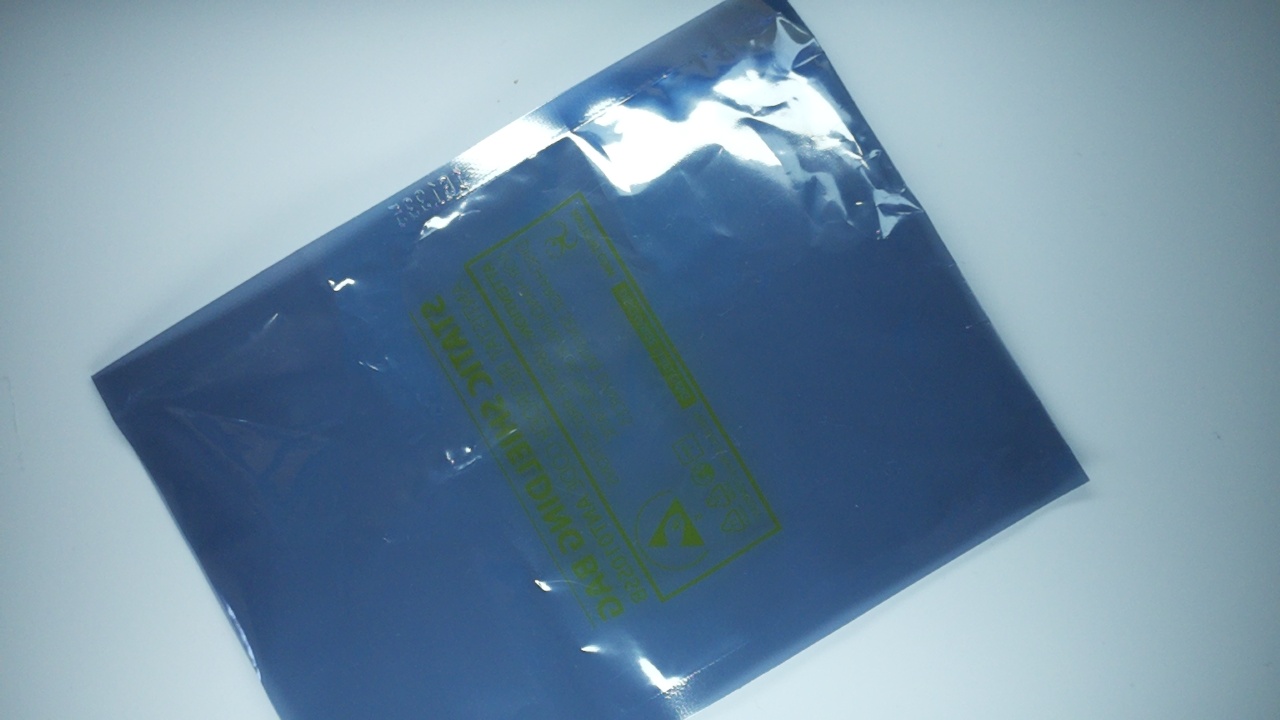
Label: trash